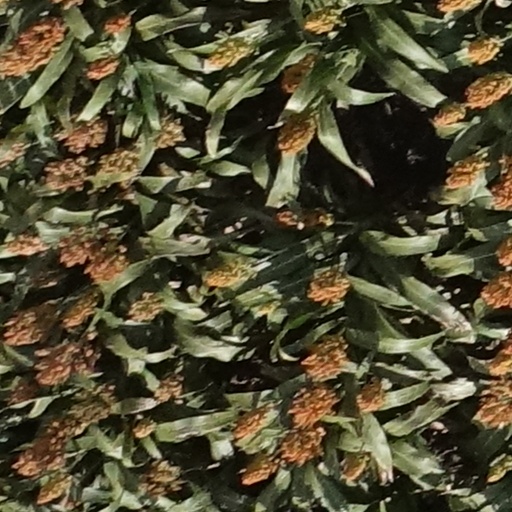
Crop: sorghum